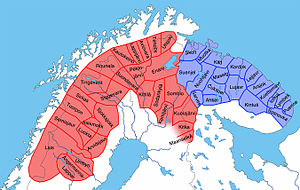
Norrland / Historie / Yngre middelalder (1250 – 1520)
Et rekonstrueret kort over lapbyerne i 1500- og 1600-tallet (rødt område) samt begyndelsen af 1800-tallet (blåt område). Samer levede endvidere uden for lapbyerne. Kilder fra 1600-tallet og senere omtaler skovsamer og sognlapper i Ångermanland, Medelpad, Jämtland, Hälsingland, Gästrikland, Härjedalen og også Mellemsverige. Sognlapperne var blevet assimileret i den nordiske kultur i midten af 1800-tallet.[75]
Norrland er den nordligste og arealmæssigt største af Sveriges tre landsdele, og landsdelen består af fem län: Gävleborgs län, Jämtlands län, Västernorrlands län, Västerbottens län og Norrbottens län. Landsdelen er traditionelt blevet defineret som bestående af ni landskaber: Gästrikland, Hälsingland, Härjedalen, Jämtland, Medelpad, Ångermanland, Västerbotten, Norrbotten og Lappland. Norrland har et areal på 242.735 km², hvilket udgør 59,6% af Sveriges areal. Indbyggertallet er 1.175.039, hvilket blot udgør ca. 12% af landets befolkning, hvilket også afspejles i Norrlands lave befolkningstæthed på ca. 4,8 indbyggere pr. km². I Norrland findes to af Sveriges minoritetsgrupper, samer og tornedalingar.